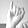
ASL letter: I